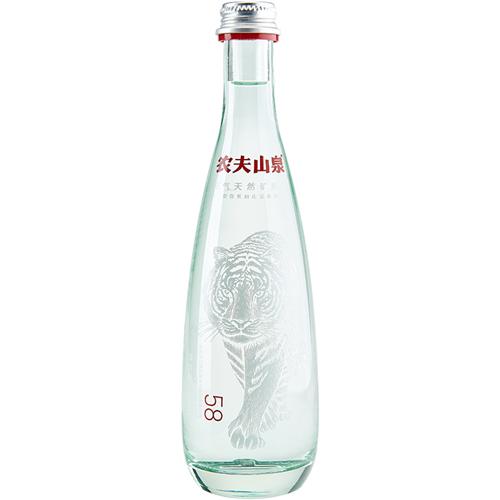
Waste category: glass